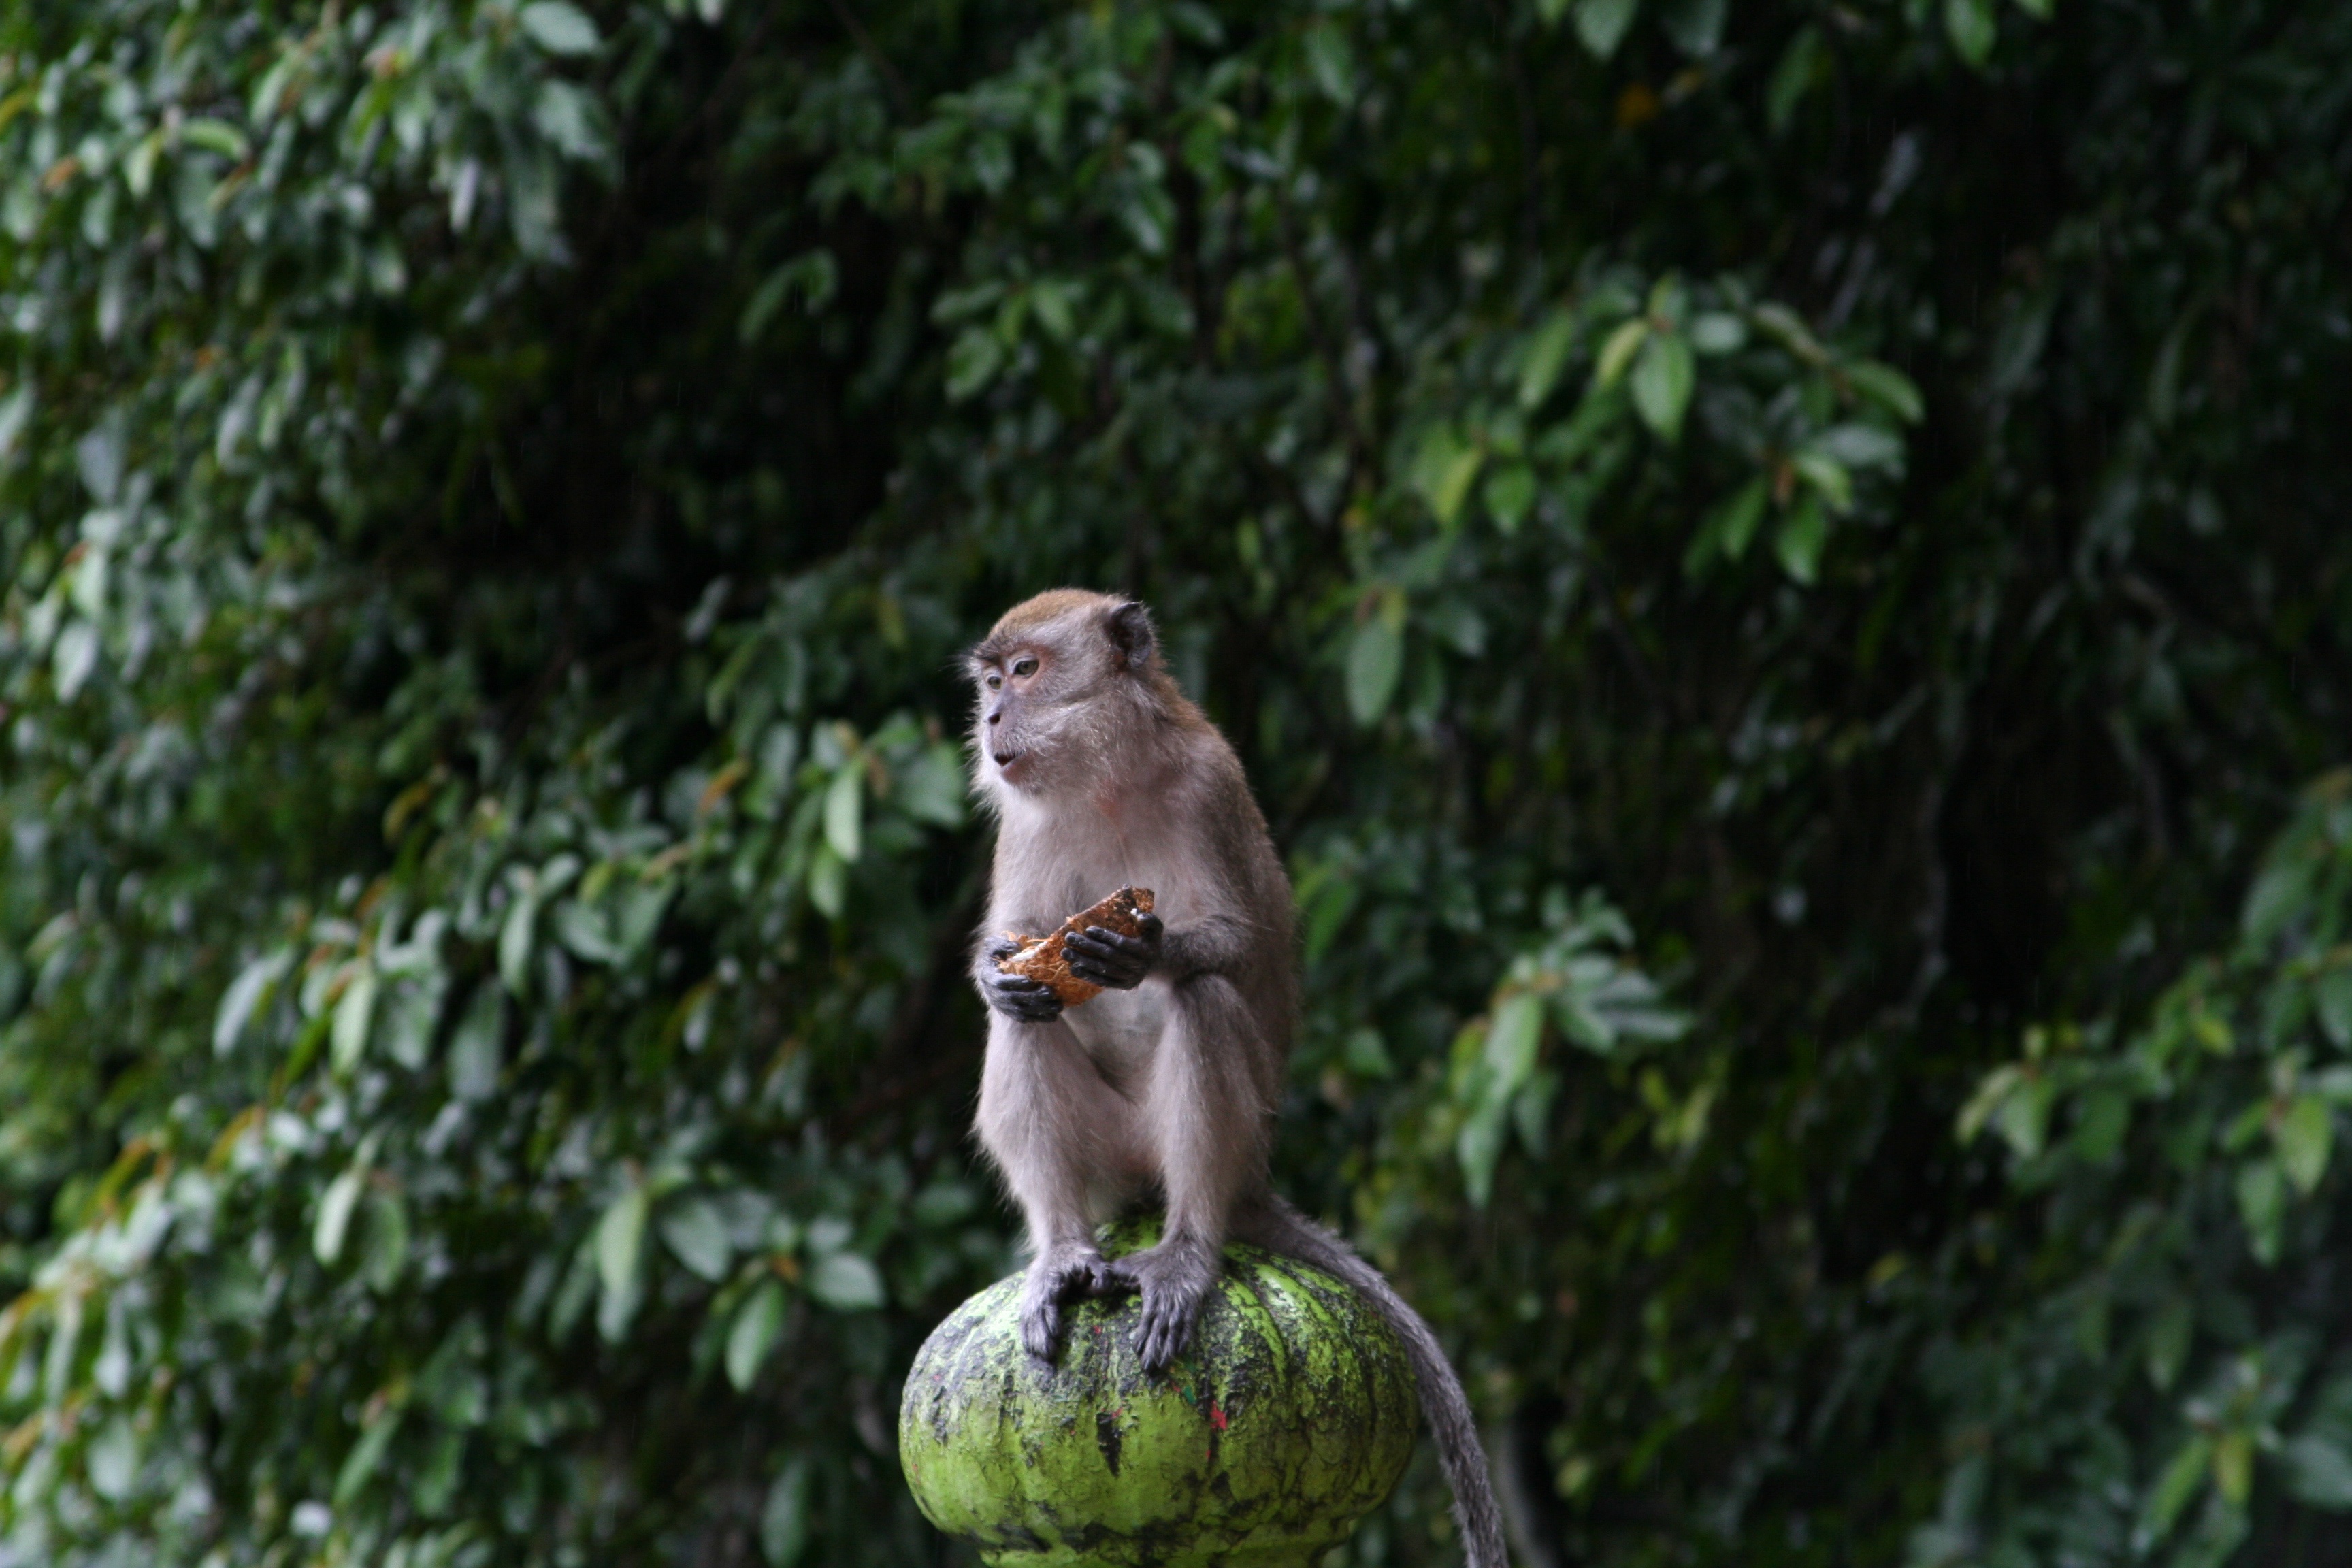
nature, forest, branch, wildlife, zoo, jungle, mammal, fauna, primate, rainforest, vertebrate, macaque